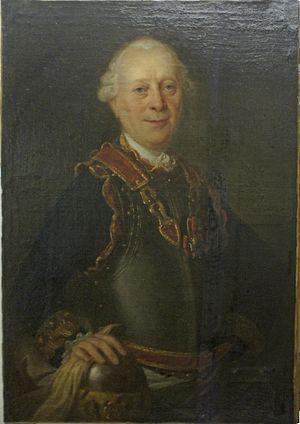
Salle militaire au musée saint Remi. Claude Etienne Bidal vicomte d'Asfeld 1719 1793 .
Claude François Bidal, 1ᵉʳ marquis d'Asfeld, né à Paris le 2 juillet 1665 et mort à Paris le 7 mars 1743, est un militaire et gentilhomme français des XVIIᵉ et XVIIIᵉ siècles. Il sert sous le règne de Louis XIV, pendant la Régence et sous Louis XV et termine sa carrière militaire avec la dignité de maréchal de France, commandeur de l'ordre de Saint-Louis et chevalier de la Toison d'or. Spécialiste de la guerre de siège, dans l'attaque et la défense des places, il est l'émule et le successeur de Vauban.